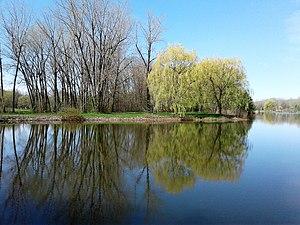
Parc Angrignon
Le parc Angrignon, d'une superficie de 97 hectares, est un grand parc de Montréal.